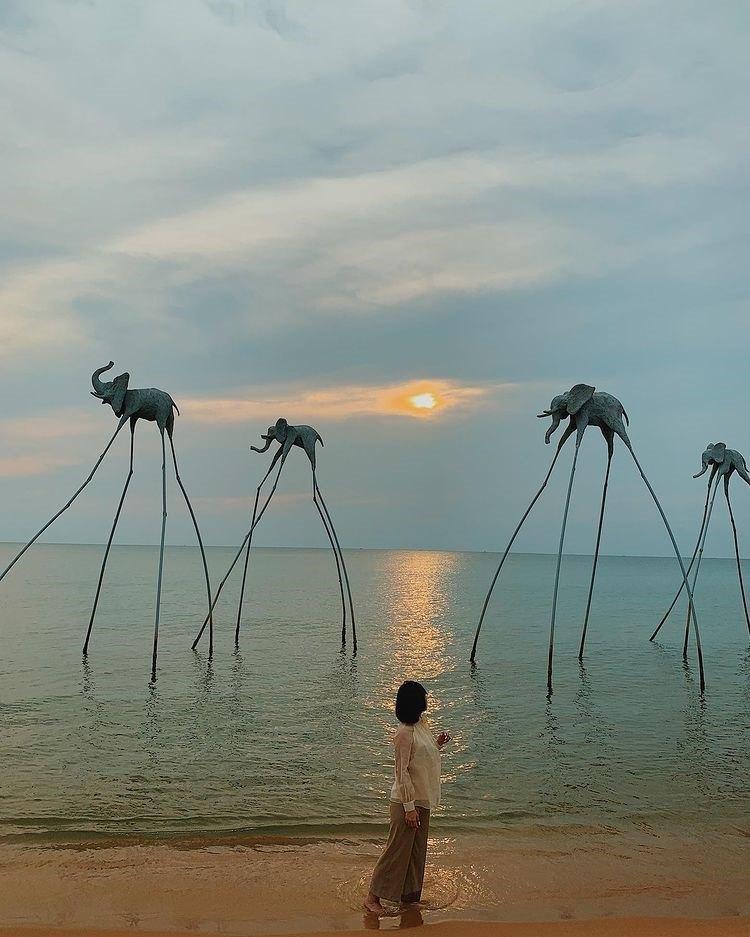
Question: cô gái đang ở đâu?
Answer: cô gái đang đứng ở bờ biển